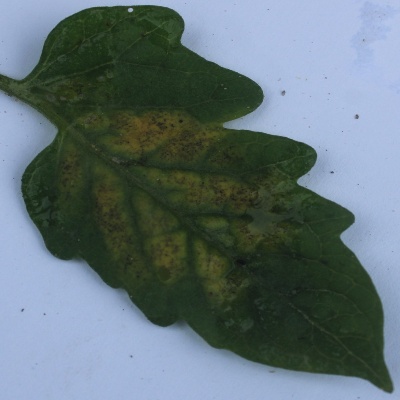
Crop: Tomato
Condition: septoria leaf spot